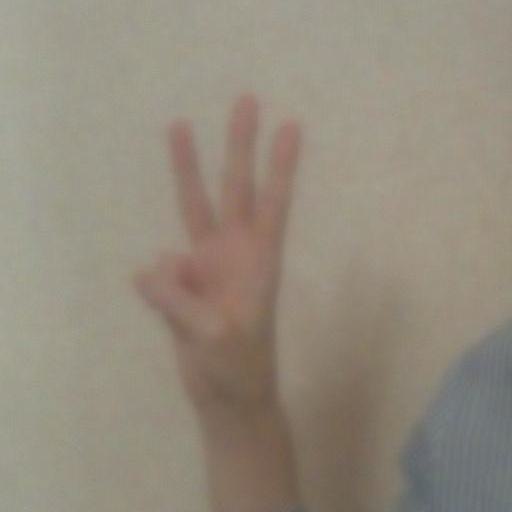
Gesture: three